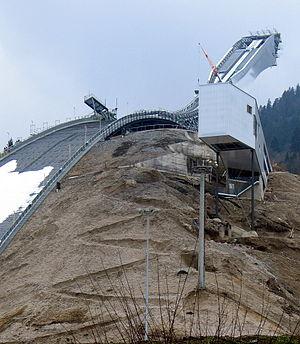
"Le Große Olympiaschanze, est un tremplin de saut à ski situé à Garmisch-Partenkirchen en Allemagne. Ce grand tremplin est l'un des plus importants de la Coupe du monde de saut à ski. Il accueille chaque année la seconde étape de la Tournée des quatre tremplins. Le concours de Garmisch a toujours lieu le 1er Janvier, d'où son surnom de ""Concours du Nouvel An"". Il a également été utilisé pour les épreuves saut à ski des Jeux olympiques d'hiver de 1936.